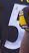
Number: 5